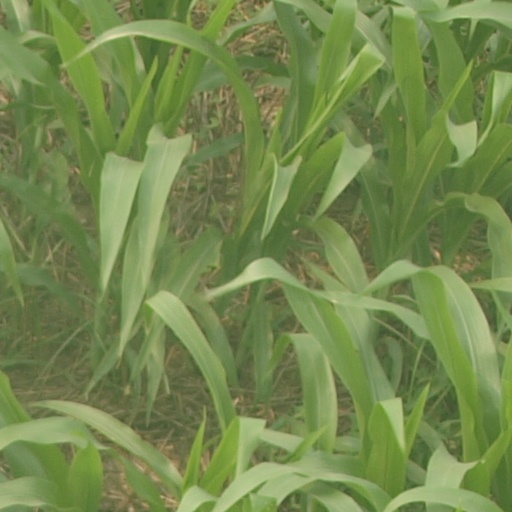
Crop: maize; corn